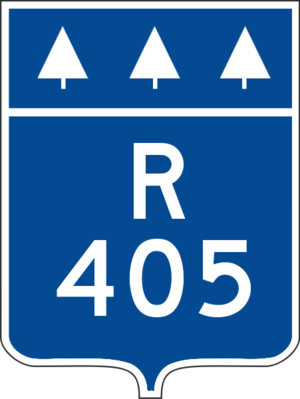
Panneau de signalisation de la route forestière 405, Québec.
Les routes forestières du Québec regroupent les chemins situés en milieu forestier, en grande majorité sur les terres du domaine de l'État.
Le réseau routier Québécois est le réseau routier de la province du Québec au Canada. Il comprend dans son ensemble environ 325 000 km de routes. Il est constitué de 31 000 km d'autoroutes, de routes nationales et régionales en plus de 11 000 infrastructures. Ces structures passent dans les municipalités et sont sous la supervision et la gestion du gouvernement Québécois. Son réseau routier est aussi constitué de 107 000 km de voies municipales et de 186 000 km de routes d'accès aux territoires. D'autres organismes comme la société d'Hydro-Québec et le gouvernement fédéral gèrent respectivement 100 km et 500 km du réseau routier Québécois.